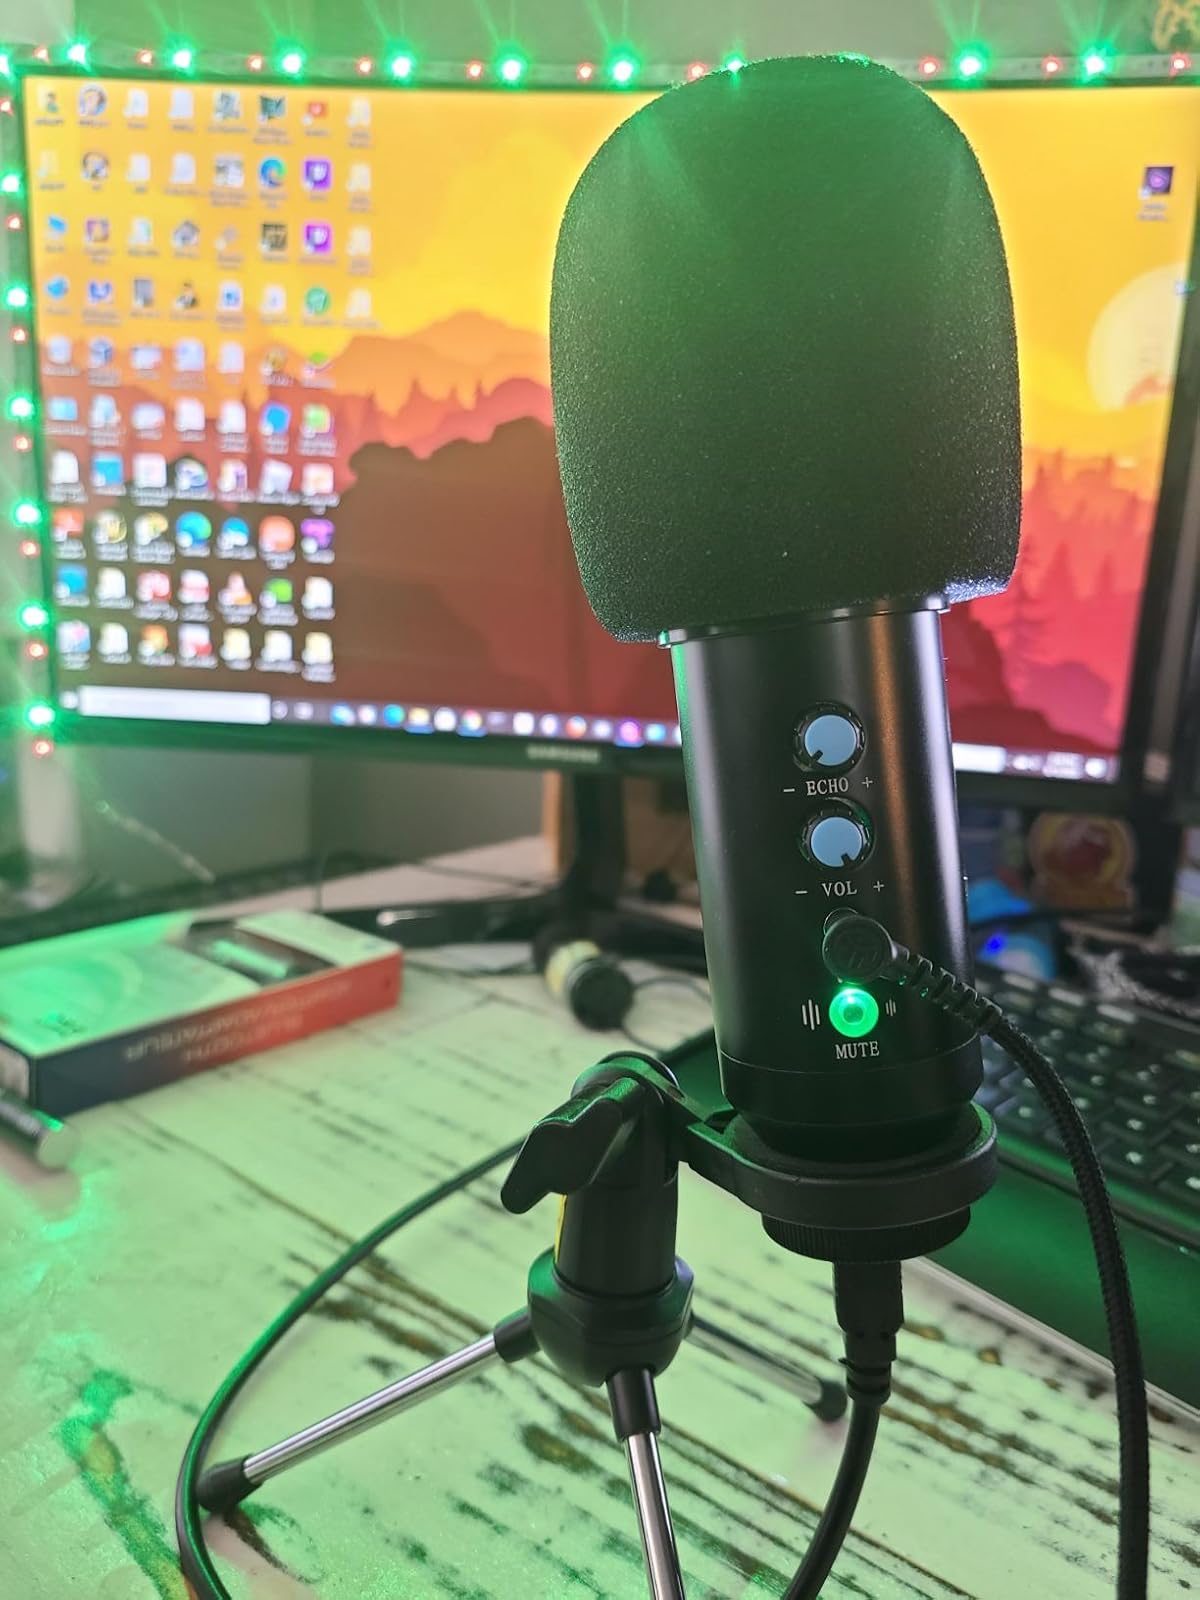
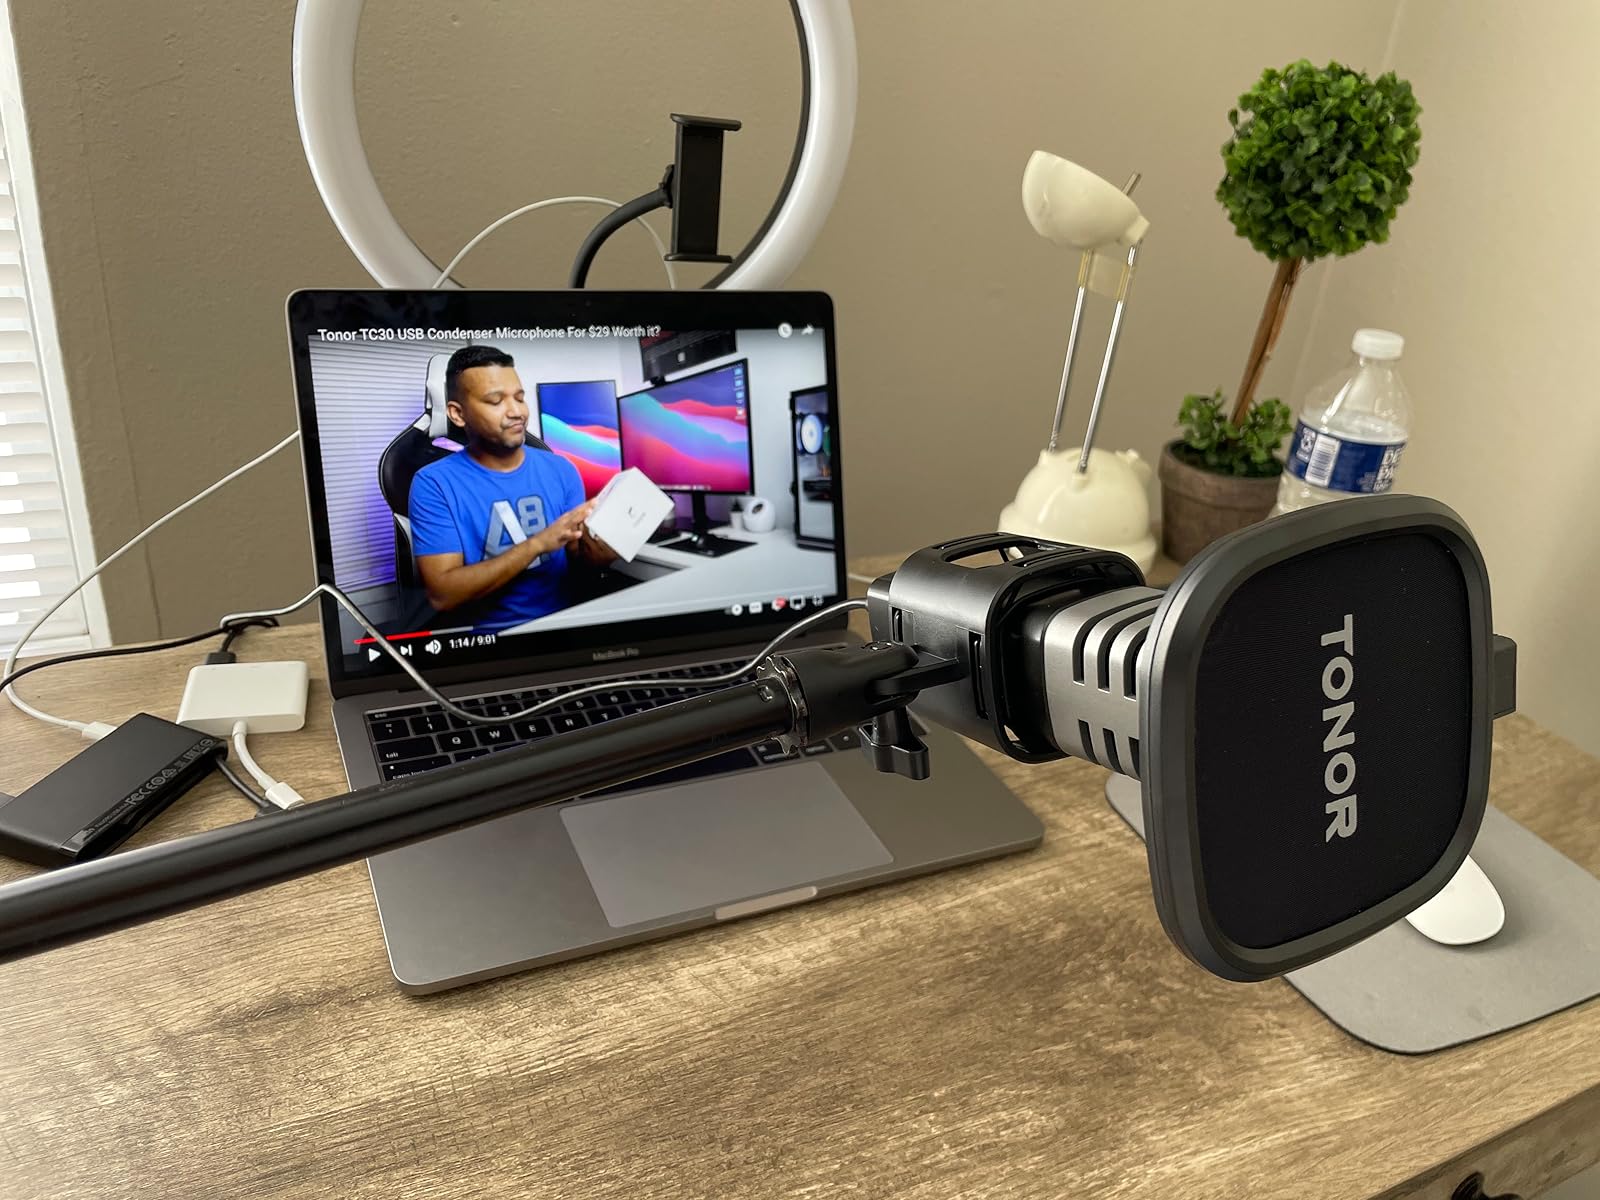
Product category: microphone
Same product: no